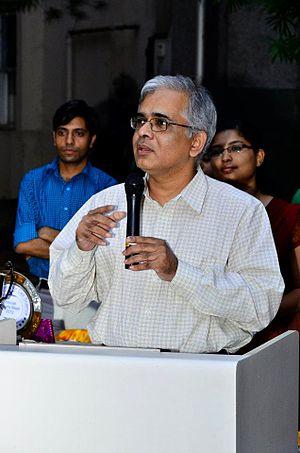
Le Prix Shanti Swarup Bhatnagar de sciences et technologie est l'une des plus hautes distinctions scientifiques multidisciplinaires en Inde. Il a été créé en 1958 par le Conseil de recherche scientifique et industrielle, en l'honneur de Shanti Swarup Bhatnagar, son fondateur et directeur et reconnaît l'excellence dans la recherche scientifique en Inde.